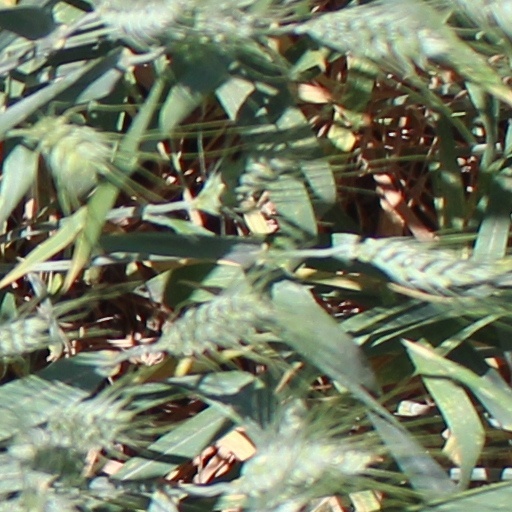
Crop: wheat